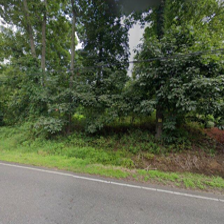
Label: streetView